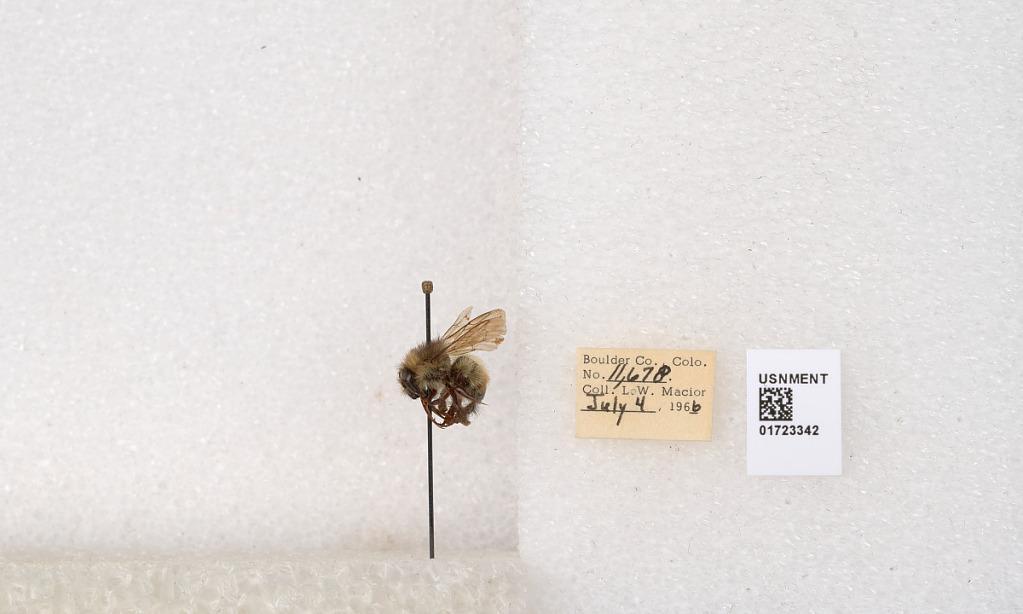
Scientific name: Bombus flavifrons Cresson
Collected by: L. Macior
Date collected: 1966-7-4
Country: United States
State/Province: Colorado
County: Boulder
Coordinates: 40.0925, -105.358